Jianzi

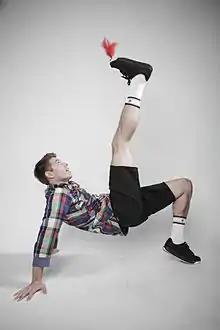
Freestyle Shuttlecock - Jan Weber - World Footbag Champion 2011-2013

Competitively, the government-run game is called "Hacky-Sack (jianqiu 毽球)" and is played on a rectangular court 6.10 by 11.88 meters, divided by a net (much like badminton) at a height of 1.60 meters (1.50 meters for women).